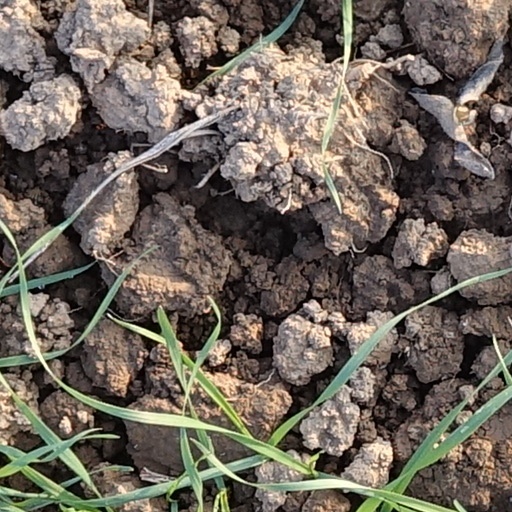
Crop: wheat